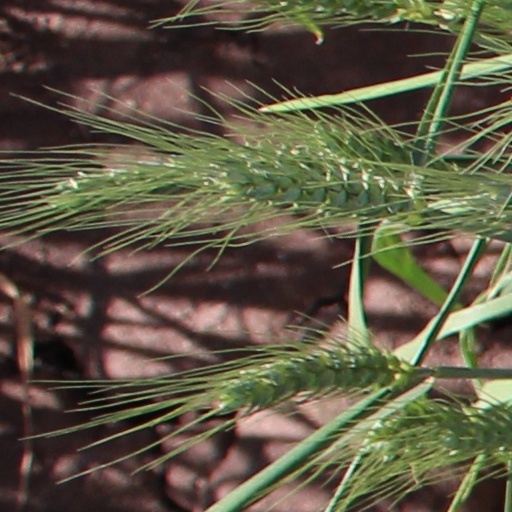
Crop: wheat